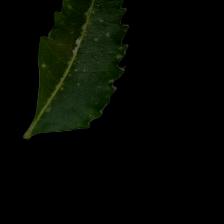
Plant: Neem